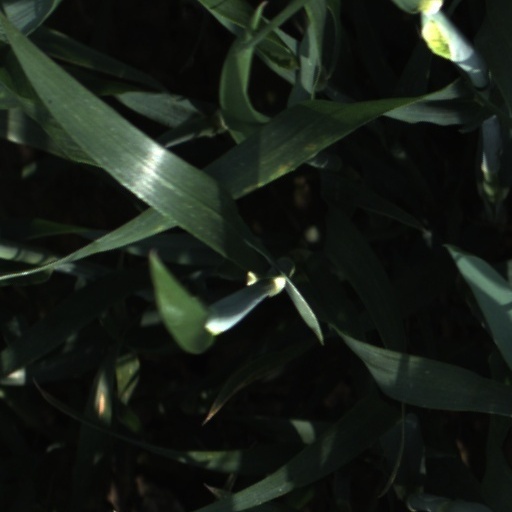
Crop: wheat